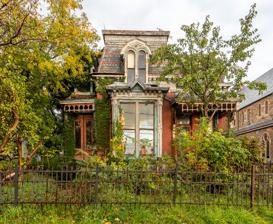
Building: William J. Gillett House
Country: United States of America
Year built: 1877
Historic house in New York, United States United States historic place William J. Gillett House U.S. National Register of Historic Places Show map of New York Show map of the United States Location 515 W. Onondaga St., Syracuse, New York Coordinates 43°2′22″N 76°9′31″W / 43.03944°N 76.15861°W / 43.03944; -76.15861 Built 1877 Architect Gillett, William J. Architectural style Second Empire NRHP reference No. 82003393 Added to NRHP May 06, 1982 The William J. Gillett House , also known as Trinity Exchange Shop Building or William J. Gillett Residence , is a building in Syracuse, New York .  It was designed by William J. Gillett . History and description Gillett was born in 1840 and served in the Union Army during the American Civil War . He designed and built this house ca. 1875, and died in 1903. The house continued as a private residence until 1957, when it was purchased by the neighboring Trinity Episcopal Church. The church used the downstairs as a thrift shop, and rented apartments on the second floor. It was listed in 1982 for its architecture. A local neighborhood group purchased the property, along with the Trinity Episcopal Church next door, in 2018. They expected to begin stabilization and renovations of the structure in 2023. The city conducted an "emergency partial demolition" of the structure in December 2023, citing extensive deterioration. William Gillett House 2022 (side view) Abandoned and overgrown in 2022 References